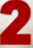
Number: 2